Stafford Beer

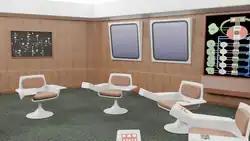
Project Cybersyn was an early form of computational economic planning.

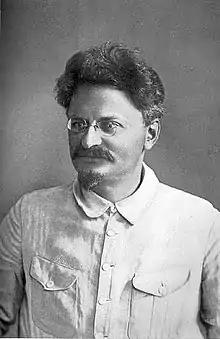
Leon Trotsky's critique of the Soviet Union influenced Beer’s shifting political views and the design of the Cybersyn model.

In mid-1971 Beer was approached by Fernando Flores, then a high-ranking member of the Chilean Production Development Corporation (CORFO) in the newly elected socialist government of Salvador Allende, for advice on applying his cybernetic theories to the management of the state-run sector of the Chilean economy.